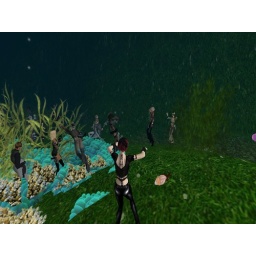
Raftwet parties with the fish under water with friends at this club venue.